Callahan's Crosstime Saloon (video game)

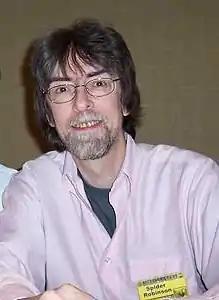
Author Spider Robinson (pictured in 2004) grew increasingly involved with "Callahan's Crosstime Saloon" as development progressed.

Spider Robinson was initially uninvolved in "Callahan's Crosstime Saloon"; he requested only that Mike Callahan not be depicted as thin, which an earlier cover artist for the books had done. Robinson did not play computer games or use the Internet, and he later said that he "planned to spend the money and ignore the results." This arrangement made Mandel uneasy, as it increased the game's chances of drifting away from Robinson's vision. In response, Mandel later said, "[E]arly on in the design process, I began to write or call him, especially when making decisions that affected the history and lives of his characters". As development progressed, Robinson's involvement heavily increased, and he began to speak with Mandel between three and four times weekly about the game. Mandel said that Robinson was open and supportive regarding additions to the series, which they discussed early in each section's creation. Only a planned backstory for Doc Webster was removed because of these discussions, as it conflicted with part of the upcoming "Callahan's Legacy" book.